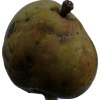
Label: pear